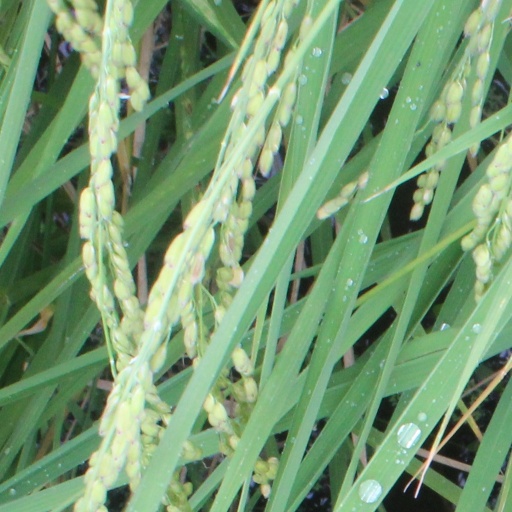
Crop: rice